Barthélémy Louis Joseph Lebrun

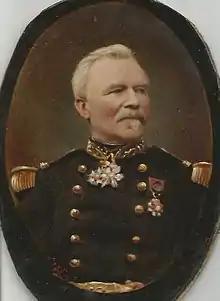

Barthélémy Louis Joseph Lebrun (22 October 1809, Landrecies – 6 October 1889, Paris) was a French Army officer of the Second French Empire.